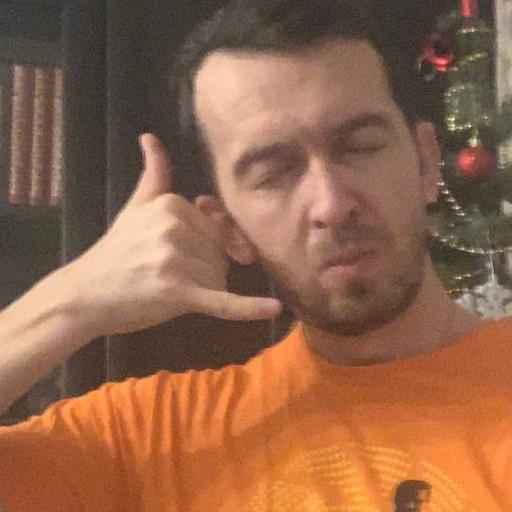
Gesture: call